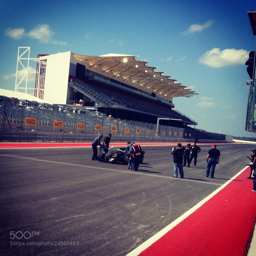
organisation founder does the first lap at the race track